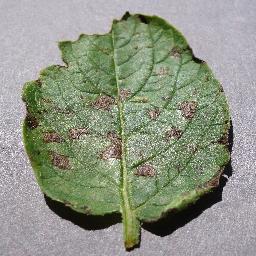
Label: Potato___Early_blight